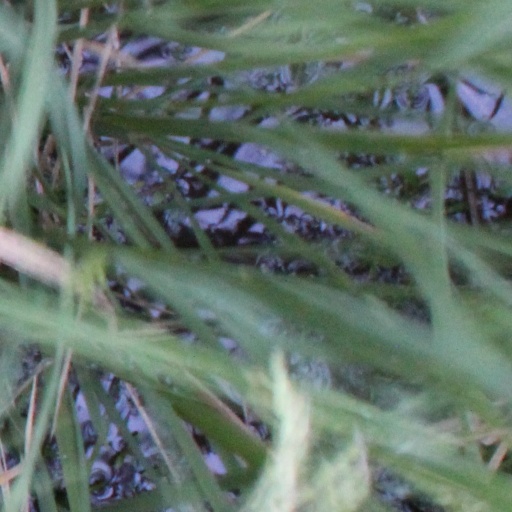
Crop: rice